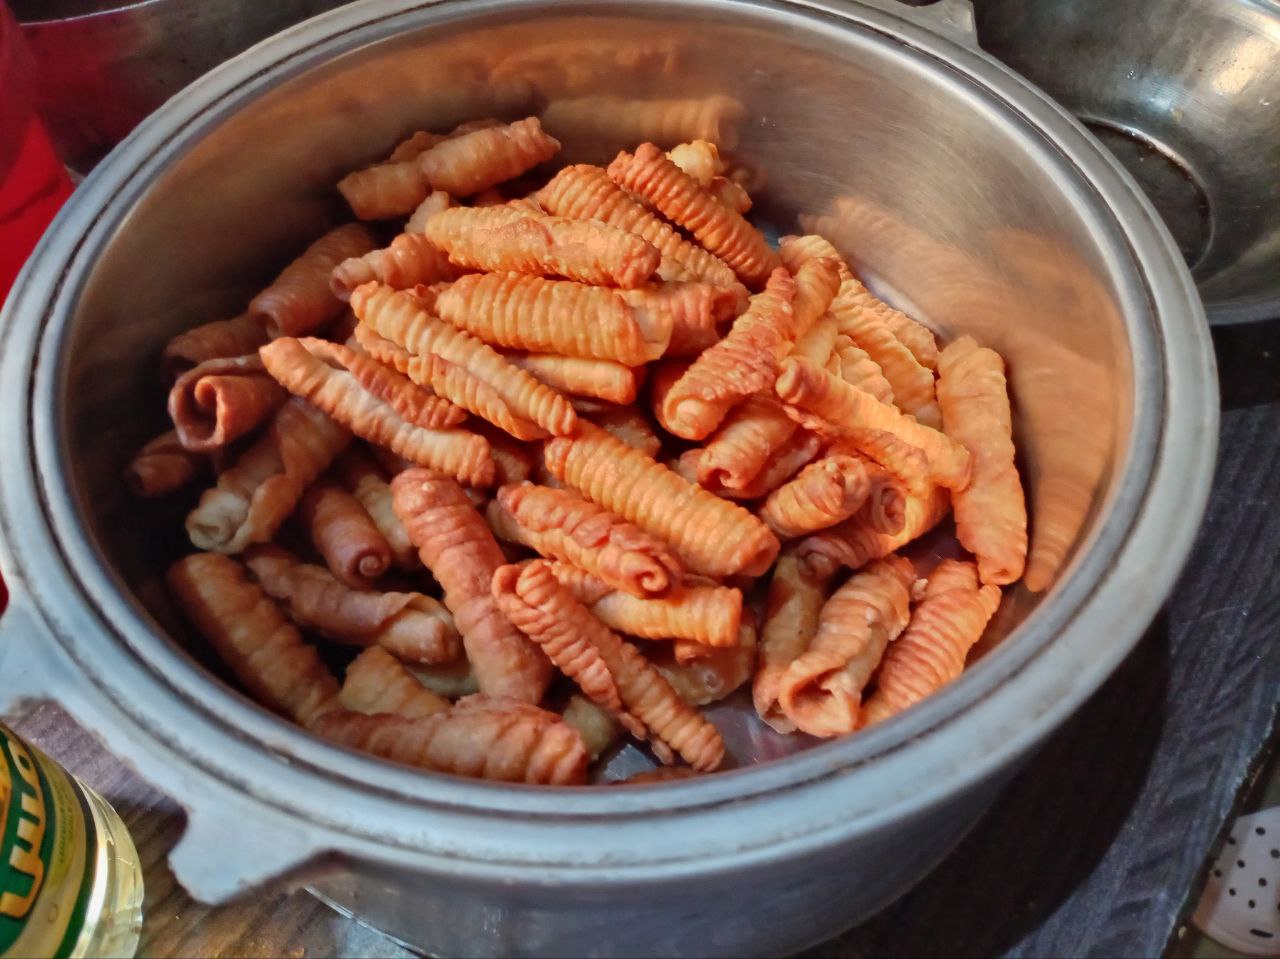
الوصف بالفصحى: رقائق حلوة ملفوفة مصنوعة من العجين و محمرة بالزيت
الوصف بالعامية السودانية: أصابع زينب
التصنيف: Food & Drinks